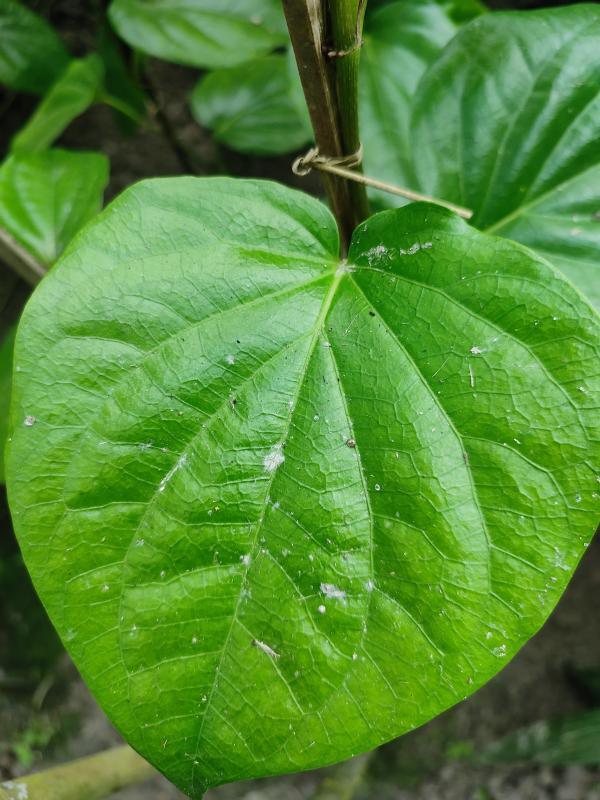
Label: Healthy_Leaf